Honokiol

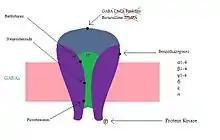
GABA receptor binding sites

It is believed that honokiol acts on GABA receptors similarly to benzodiazepines and Z-drugs. However, honokiol has been shown to achieve anxiolysis with fewer motor or cognitive side effects than GABA receptor agonists such as flurazepam and diazepam. It has been shown that honokiol likely has a higher selectivity for different GABA receptor subtypes and both magnolol and honokiol showed higher efficacy when acting on receptors containing δ subunits. GABA receptors control ligand-gated Cl channels that can help increase seizure thresholds through the influx of chloride anions.